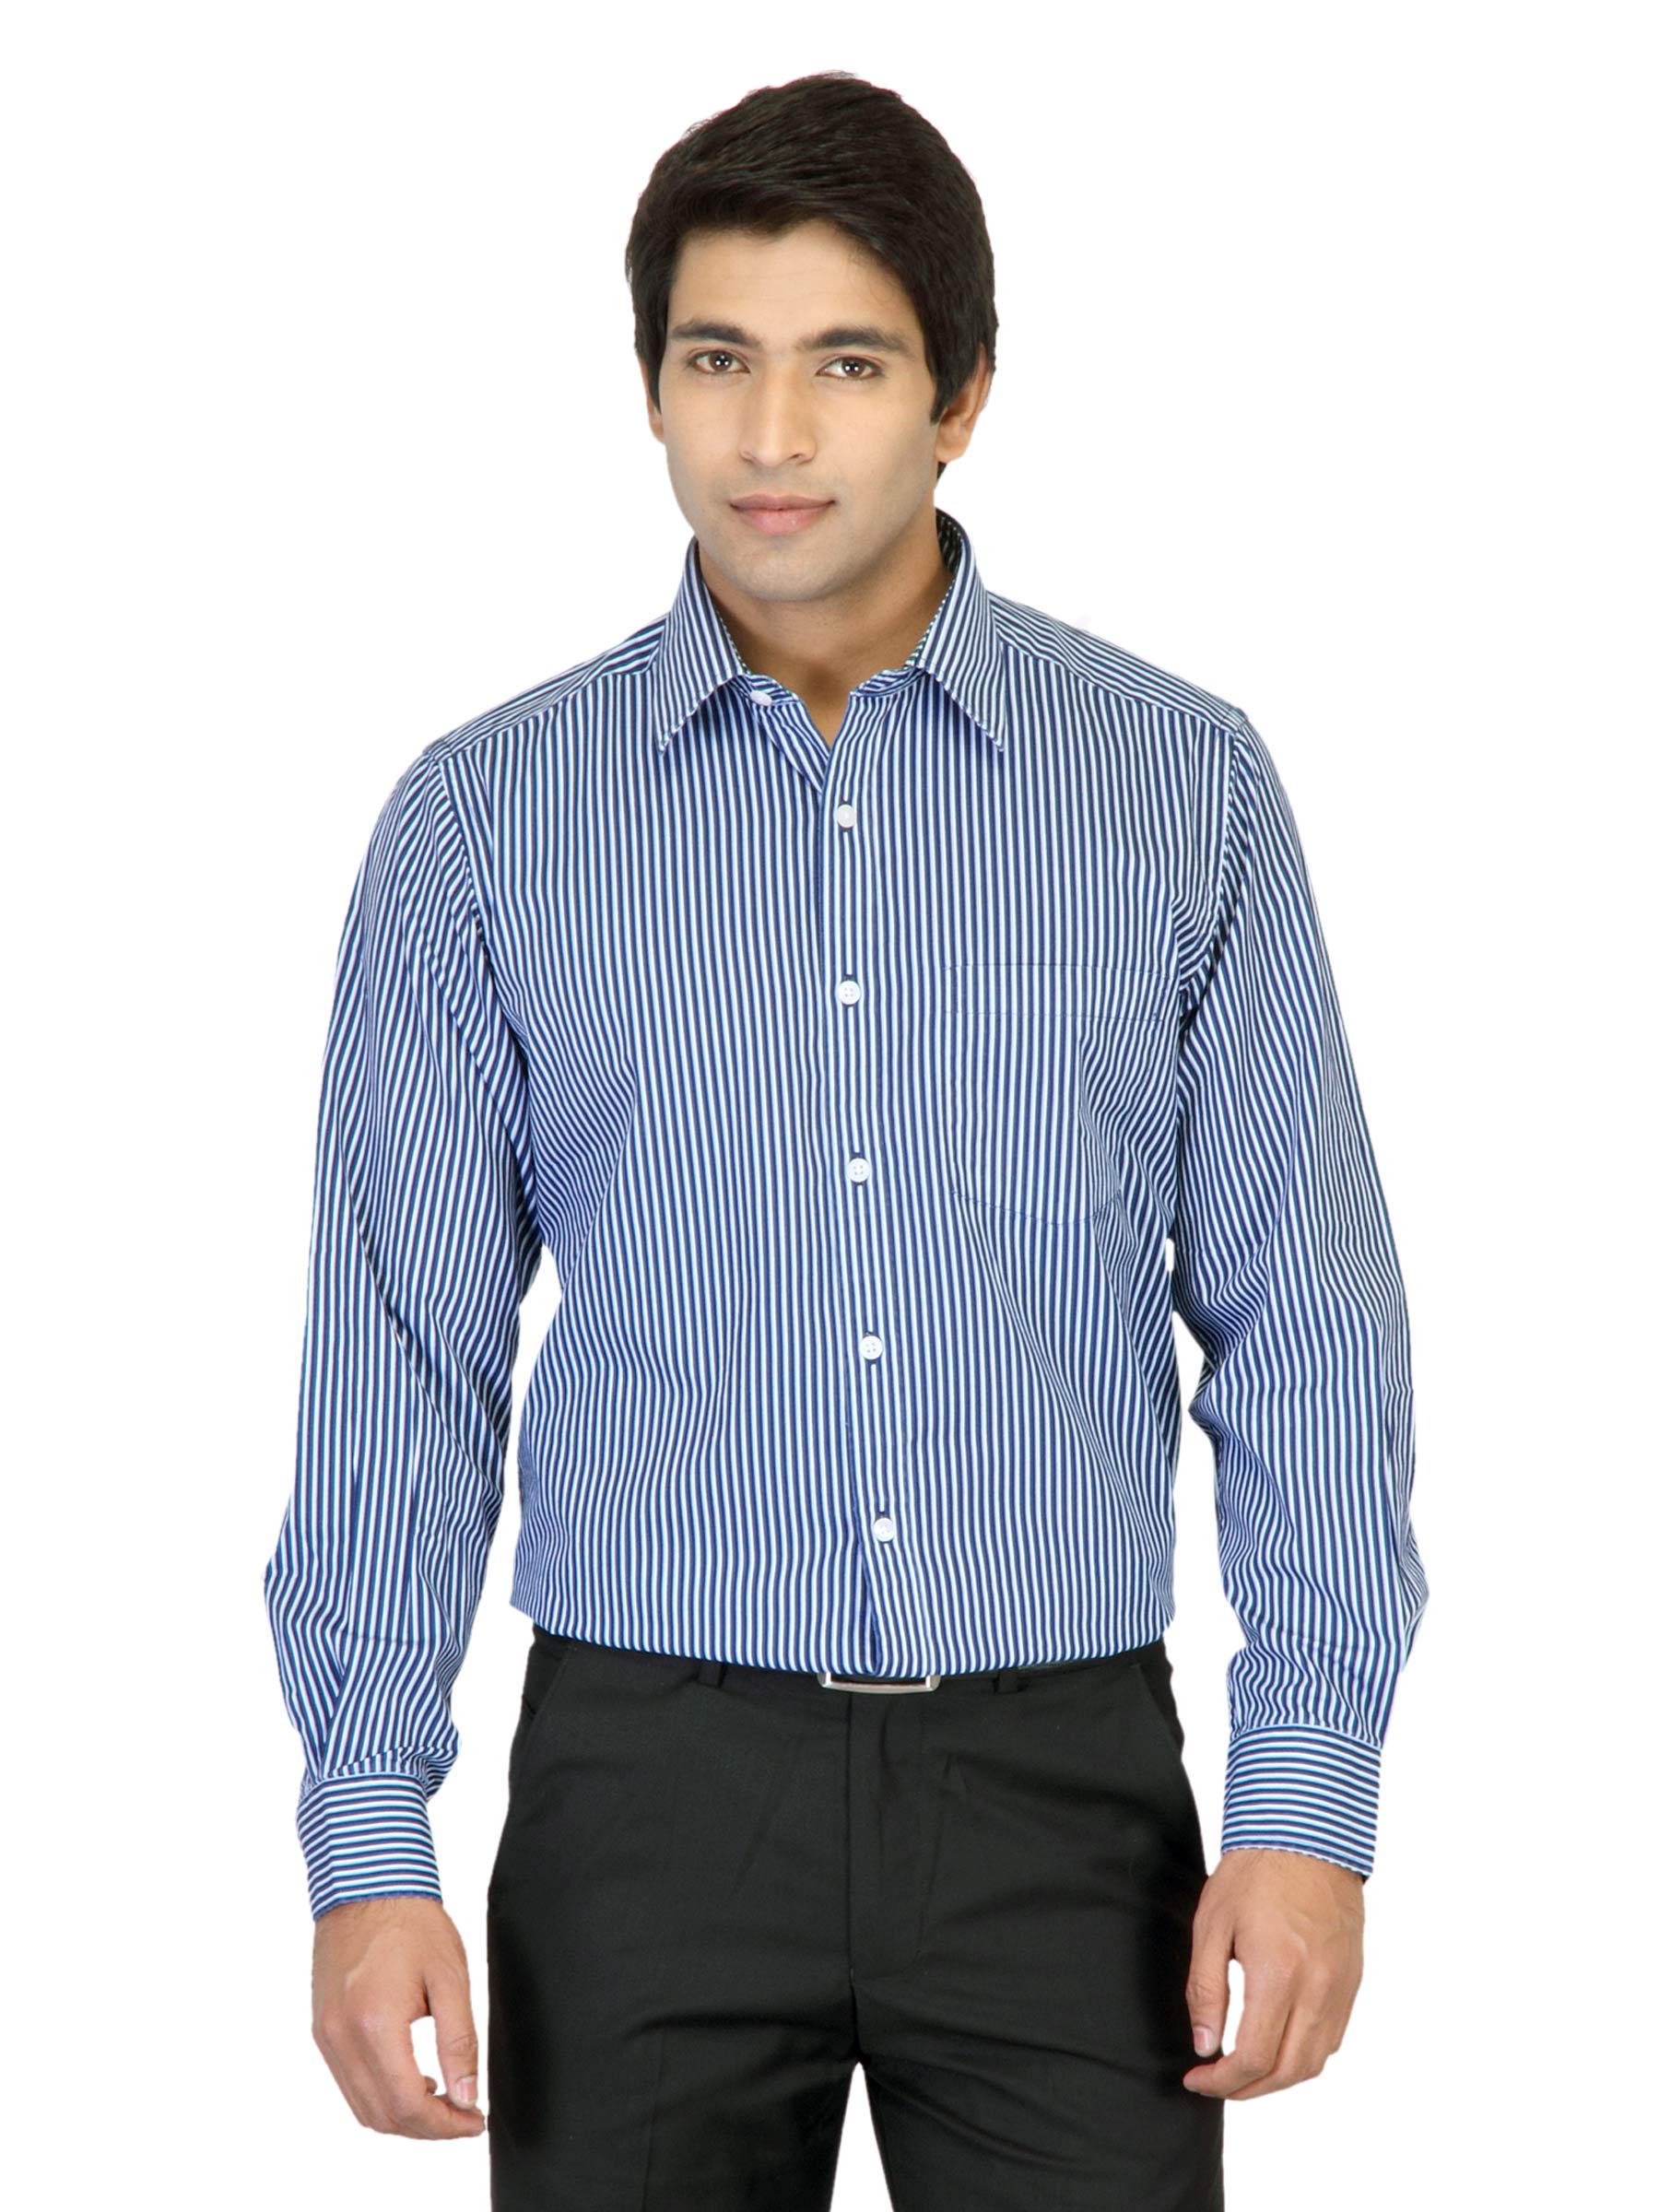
Indigo Nation Men Striped Blue Shirt
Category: Apparel / Topwear / Shirts
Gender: Men
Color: Blue
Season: Summer 2012
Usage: Formal